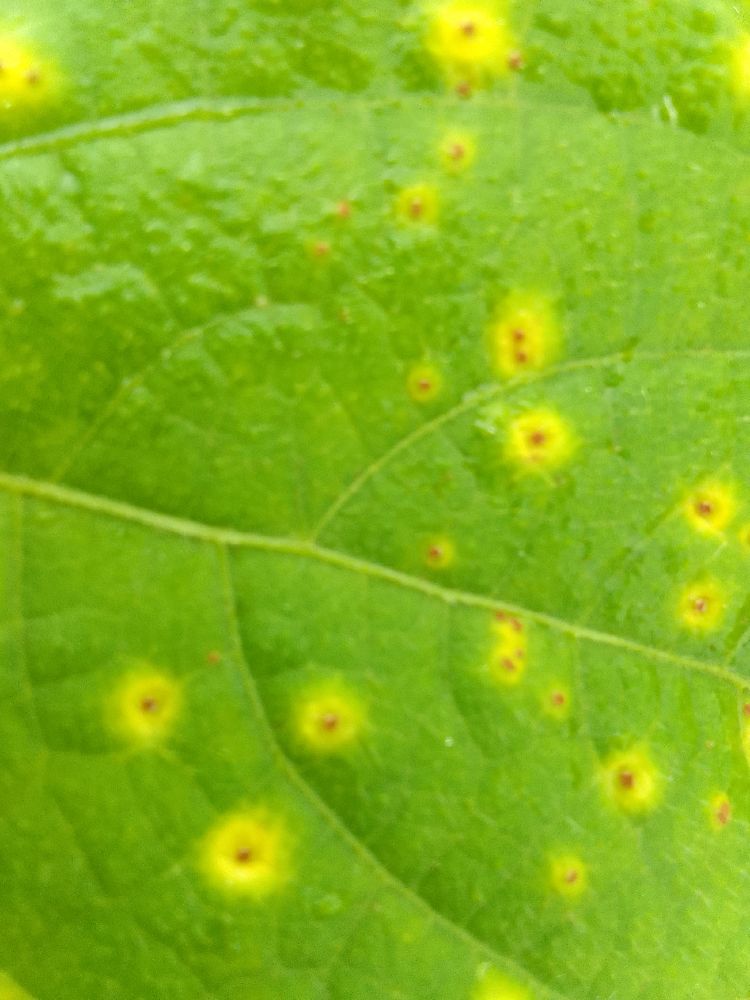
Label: rust